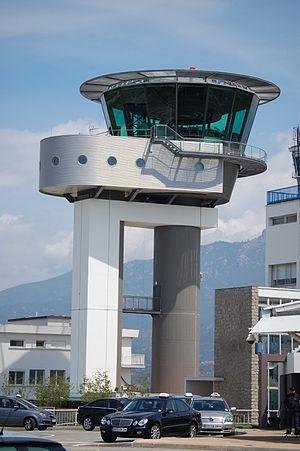
La tour de contrôle de l'aéroport d'Ajaccio Napoléon Bonaparte / The tower of the airport of Ajaccio (LFKJ)
L'aéroport d'Ajaccio-Napoléon-Bonaparte, appelé encore usuellement par son ancienne dénomination « Campo dell'Oro », est un aéroport du département de la Corse-du-Sud, situé dans l'est du territoire de la commune d'Ajaccio, à cinq kilomètres du centre-ville. L'emprise aéroportuaire est bordée au sud-est par le golfe d'Ajaccio.